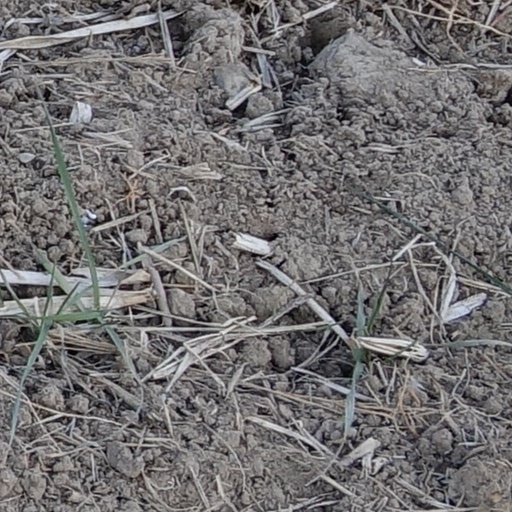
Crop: wheat